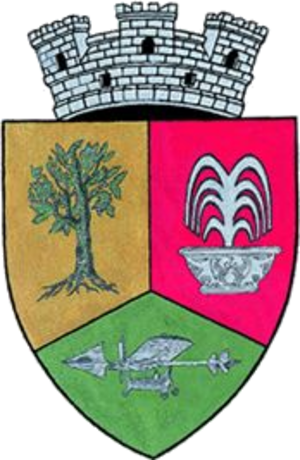
Geoagiu est une ville du județ de Hunedoara, dans la région de Transylvanie, en Roumanie.